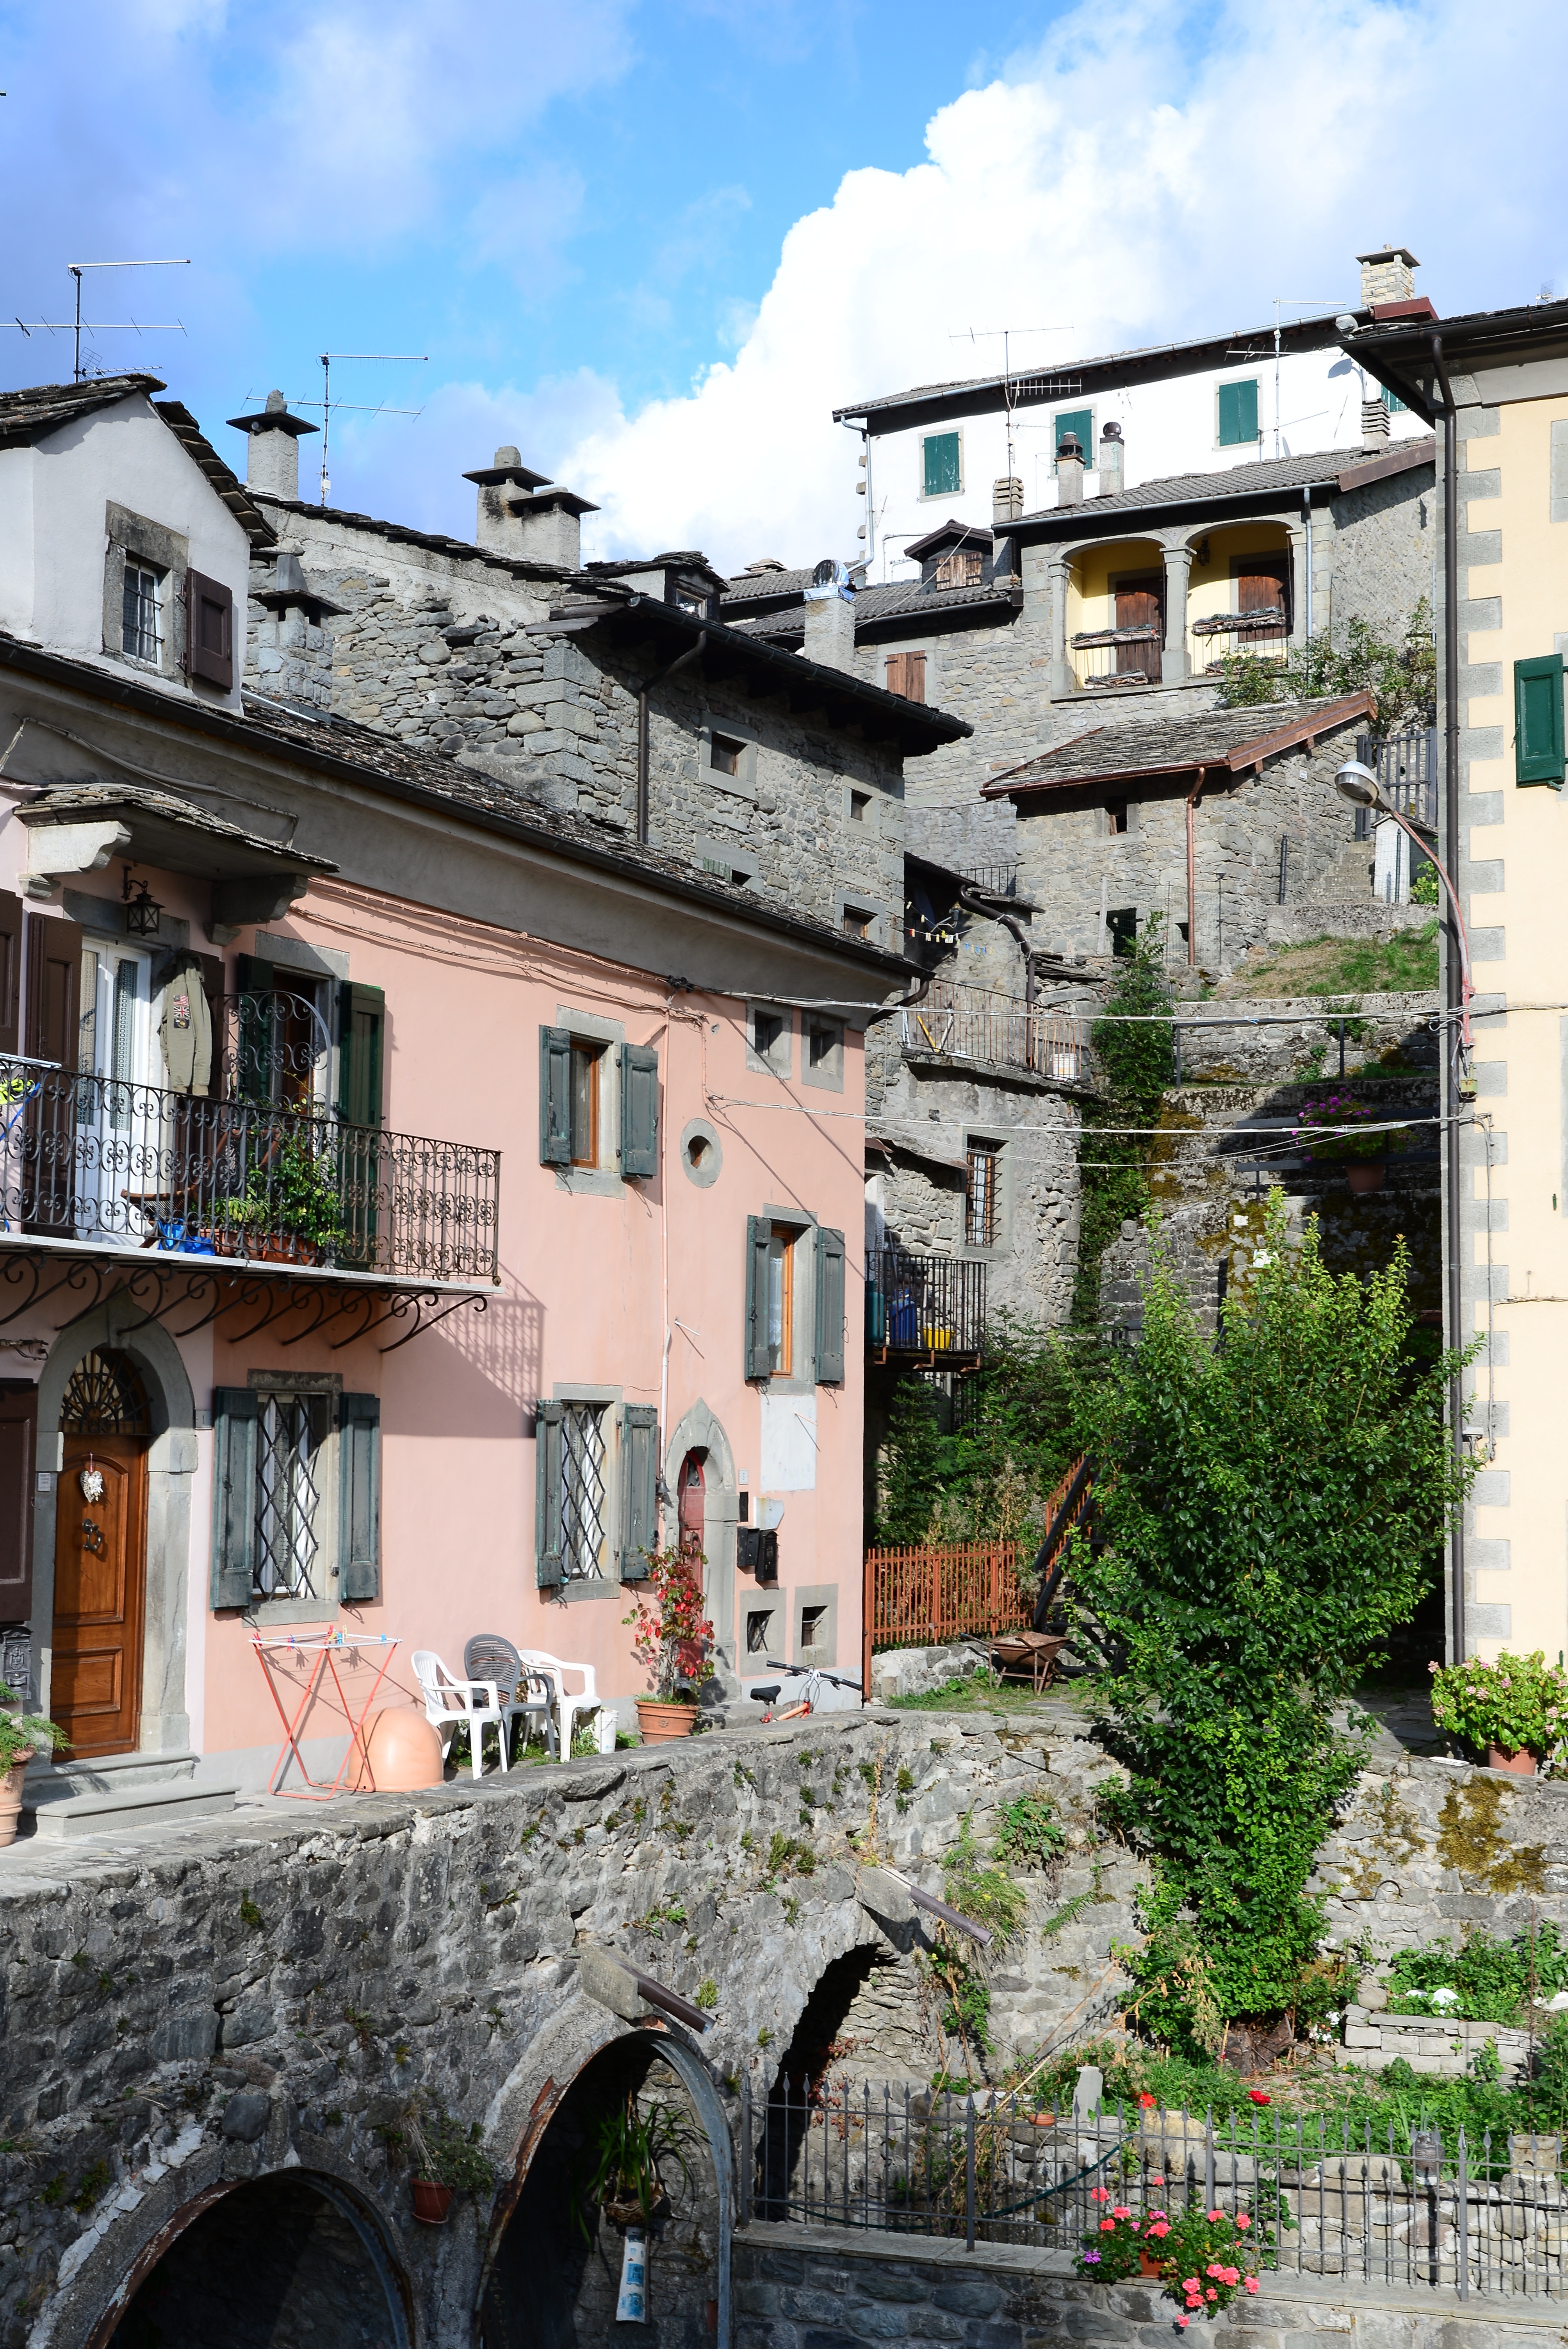
landscape, architecture, street, house, town, old, country, vacation, travel, village, cottage, tourism, waterway, buildings, houses, estate, middle ages, neighbourhood, old village, historian, glimpse, residential area, human settlement